Alok Nath

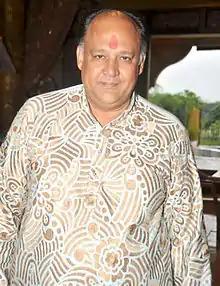
Alok at an event in 2012

Alok Nath (born 10 July 1956), also known as Sanskaari Babuji, is an Indian actor known for his work in Hindi cinema and television. He made his film debut with the 1982 English (and Hindi) film "Gandhi", directed by Sir Richard Attenborough, which won an Oscar Academy Award for Best Picture that year. He appeared in the soap opera, Buniyaad, which took the country by storm in 1986. He was also in "Rishtey", which aired from 1999 to 2001. He appeared in Star Plus serials like Sapna Babul Ka...Bidaai, "Yahaaan Main Ghar Ghar Kheli" and "Yeh Rishta Kya Kehlata Hai". Nath was born in Khagaria (Bihar) on 10 July 1956. Nath has a sister, Vineeta Malik, she is known for the portrayal of the character Bhairavi in the television series "Yeh Rishta Kya Kehlata Hai".